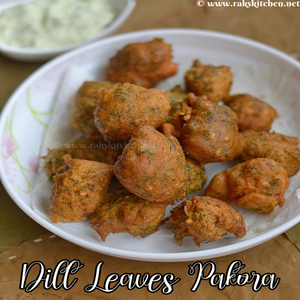
Dish: pakora